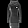
Label: Pullover